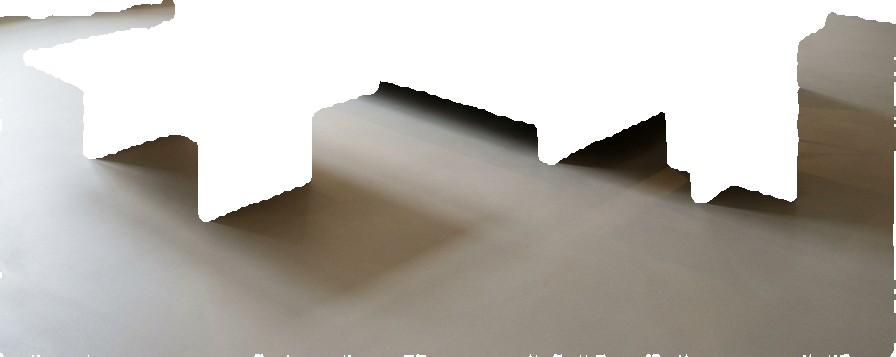
Surface category: floors